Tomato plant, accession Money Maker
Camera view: tilt-top (135 deg); turntable rotation: 30 degrees
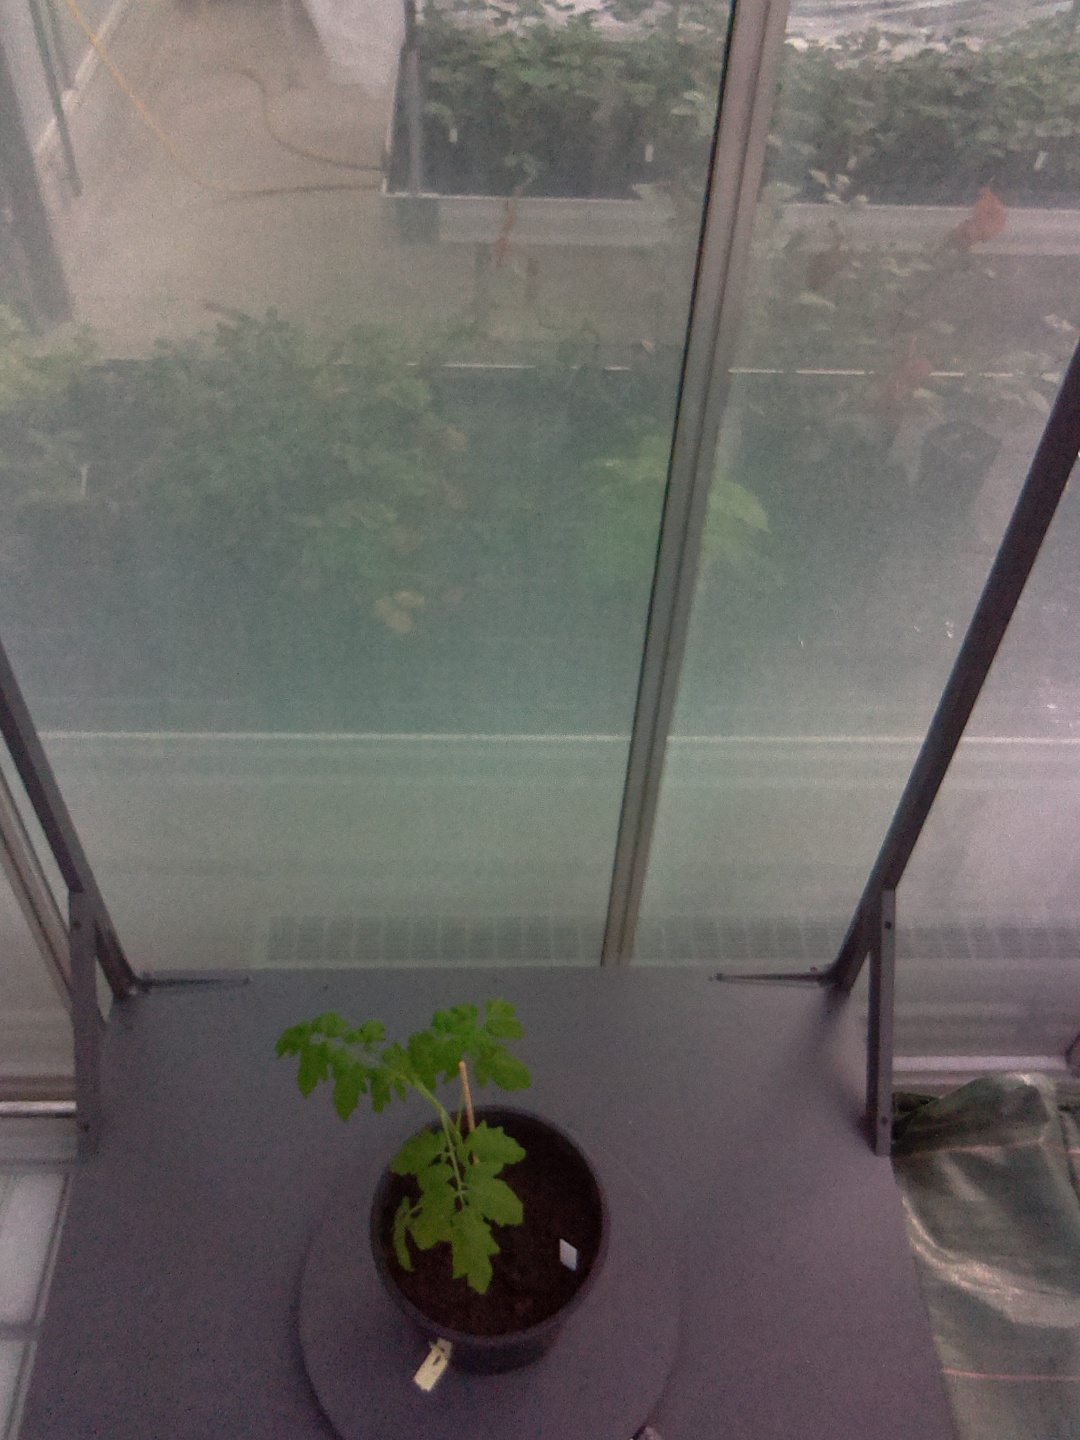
BBCH growth stage 13: 6 of true leaves visible